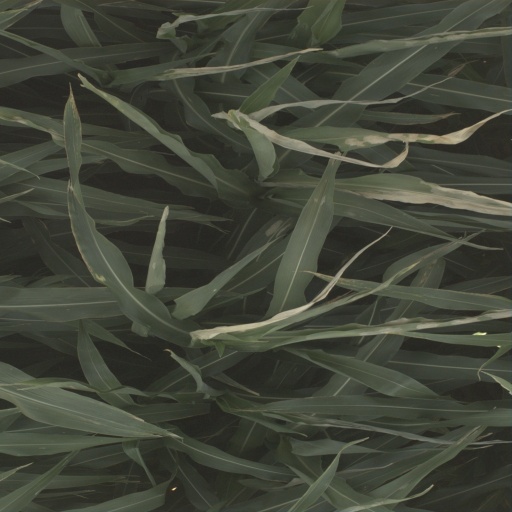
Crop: sorghum